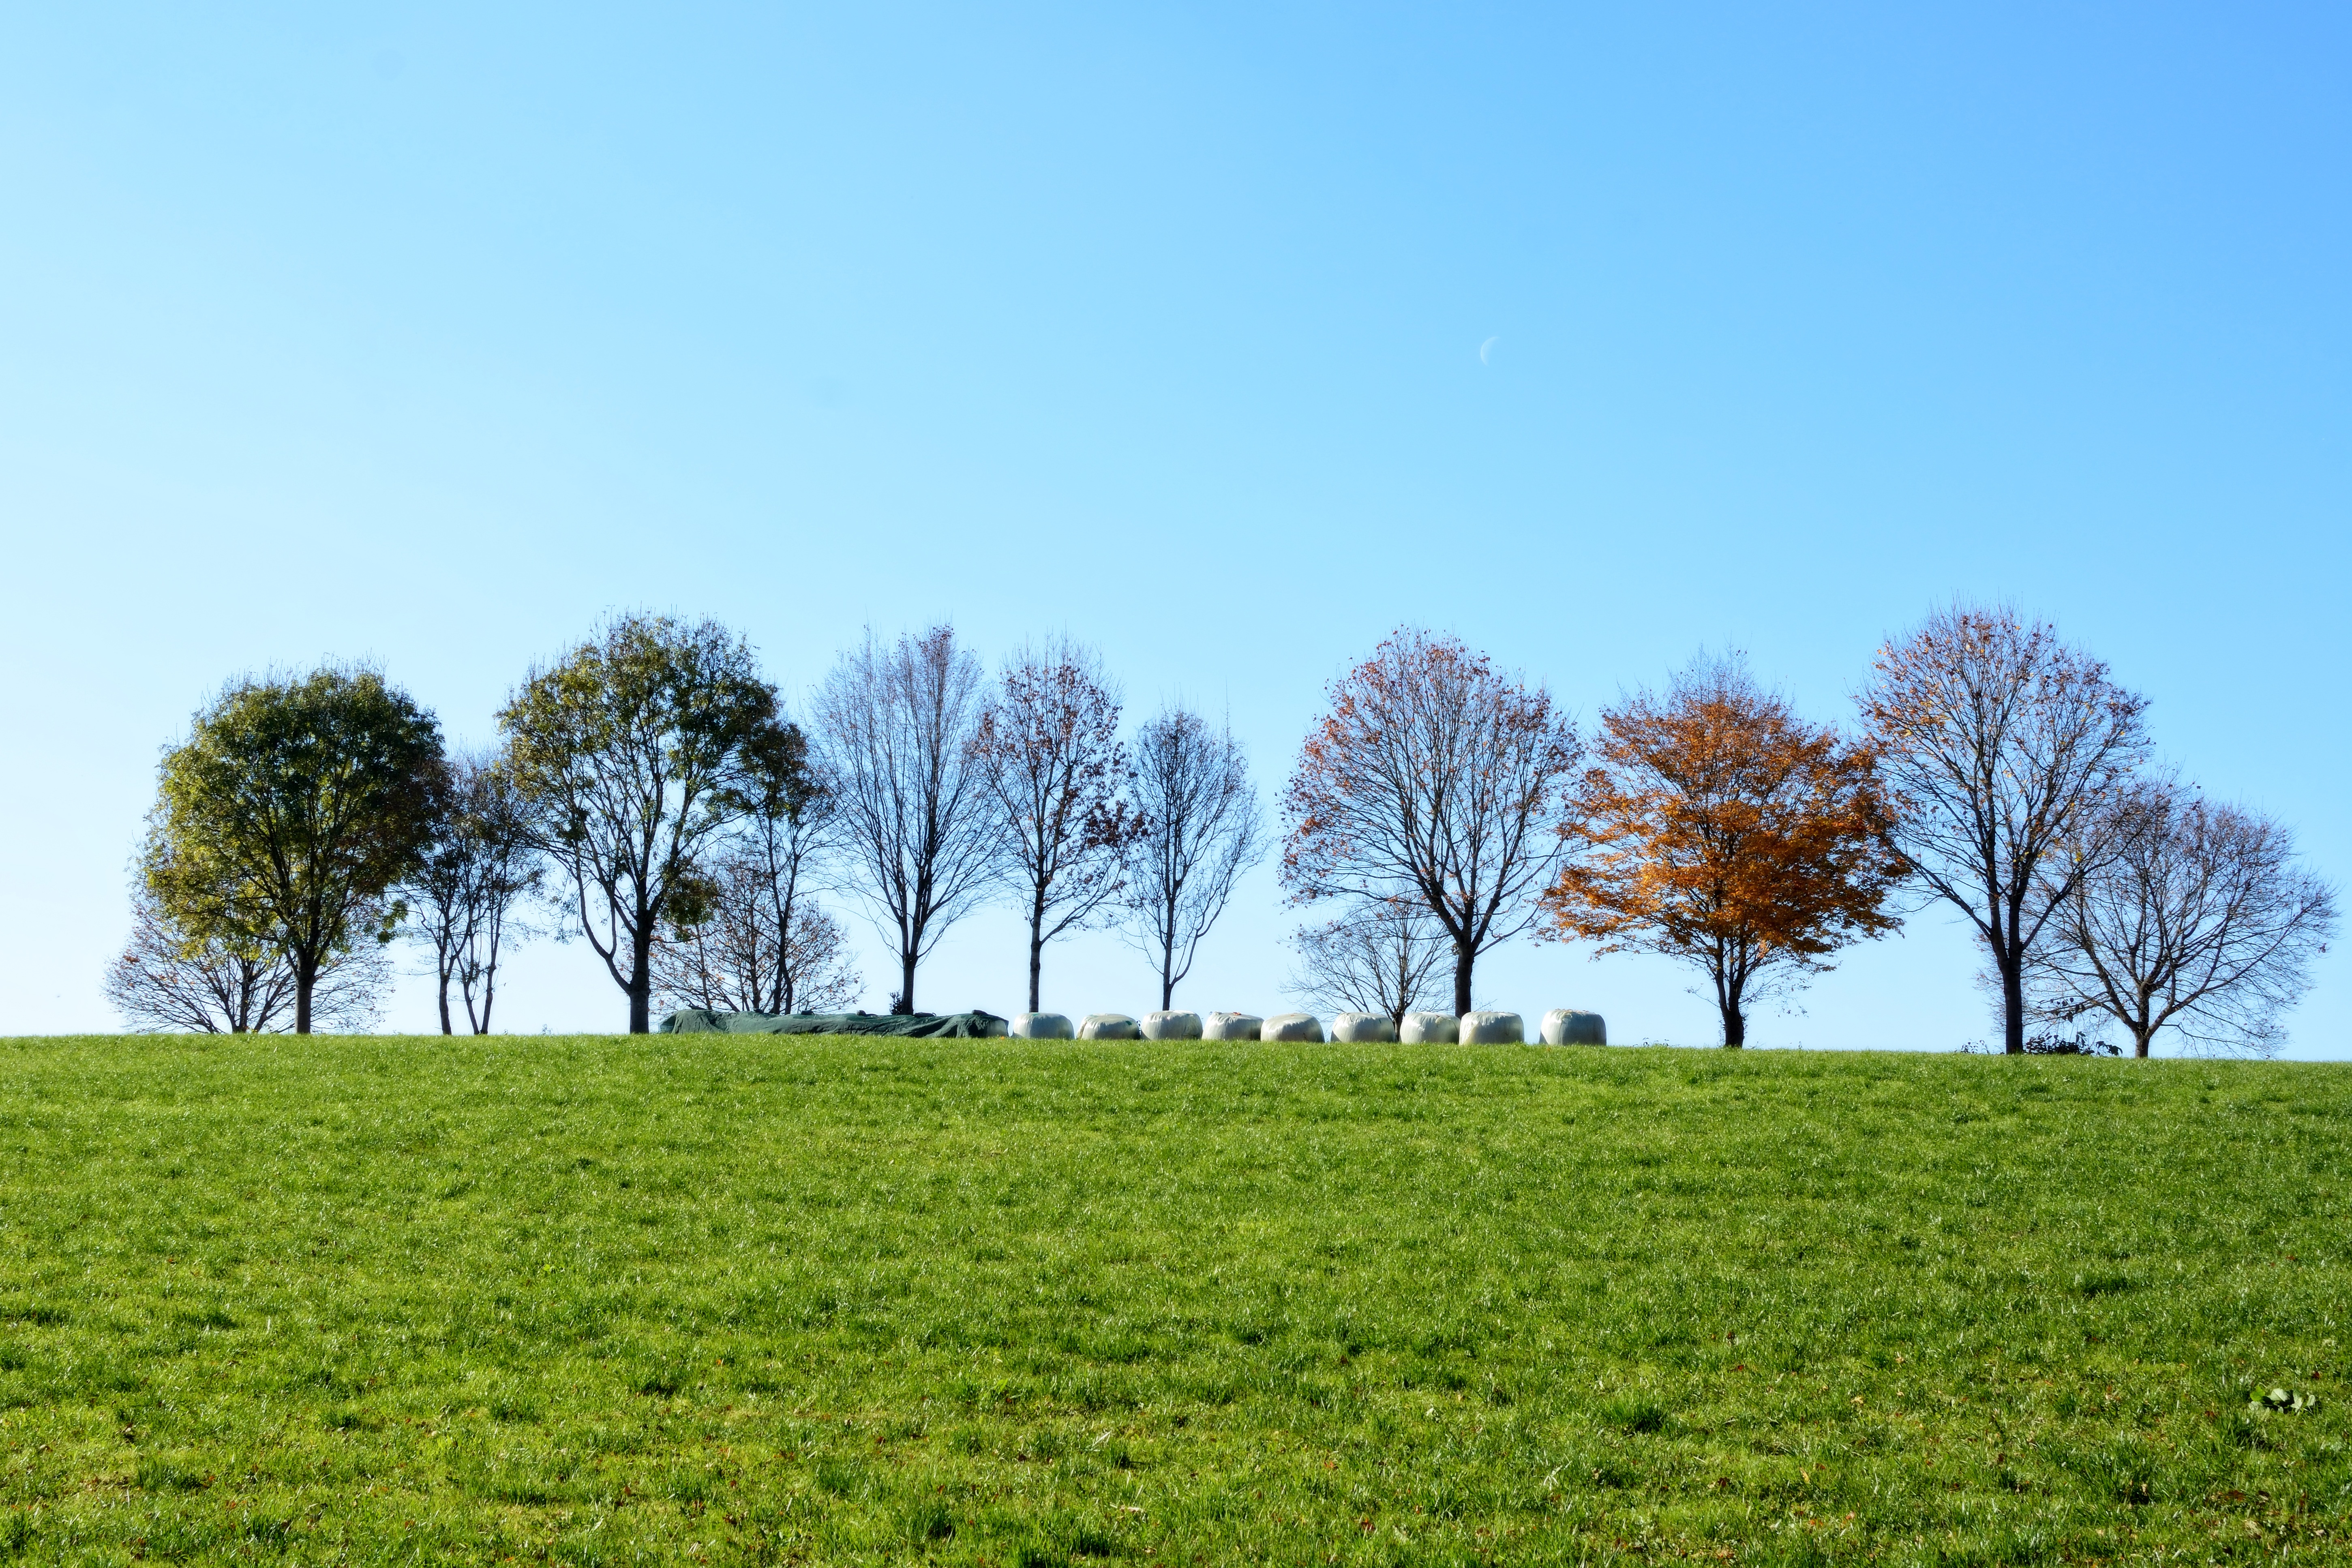
landscape, tree, nature, grass, horizon, group, plant, sky, field, lawn, meadow, prairie, hill, flower, green, pasture, autumn, rest, agriculture, plain, trees, grassland, plantation, habitat, mood, silent, ecosystem, rural area, grove of trees, natural environment, grass family, woody plant